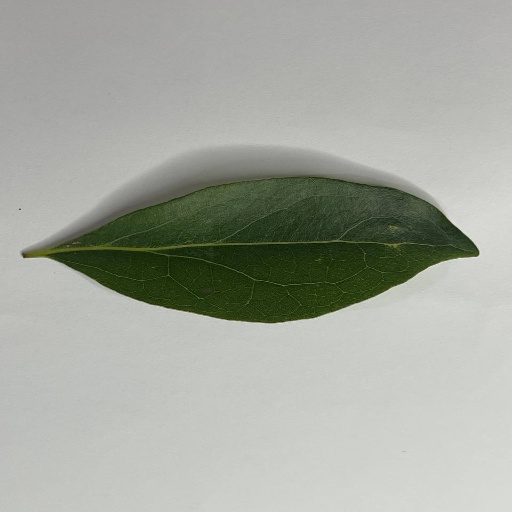
Species: Camphor
Leaf condition: Healthy Leaf